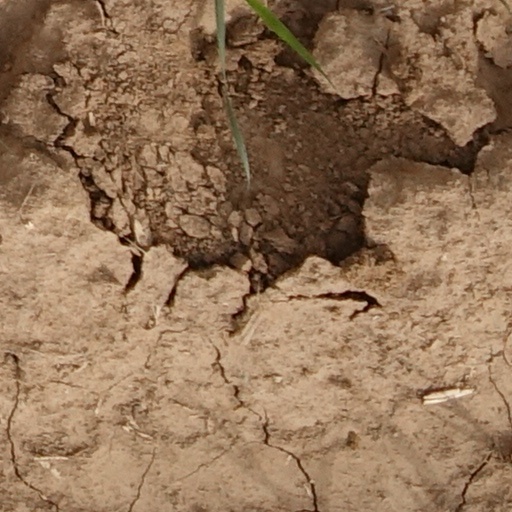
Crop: wheat